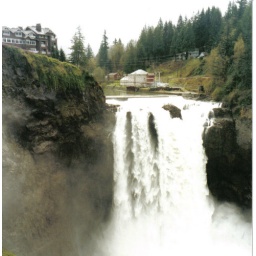
The water was really flowing! It was April and there was a lot of snow in the mountains